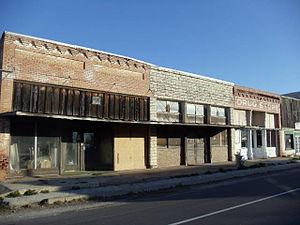
La ville américaine de Tolar est située dans le comté de Hood, dans l’État du Texas. Elle comptait 681 habitants lors du recensement de 2010.